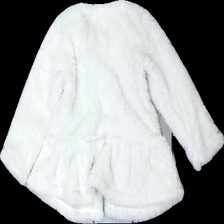
View: back
Type: Cardigan
Category: Children
Brand: Name It
Colors: White
Material: 100% Polyester
Pattern: Metallic
Cut: Regular
Size: 80
Season: All
Price range: 50-100
Recommended usage: Reuse